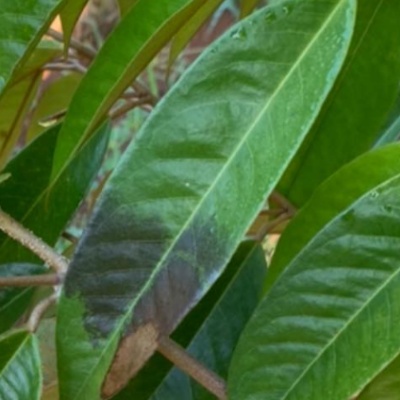
Label: Leaf_Rhizoctonia